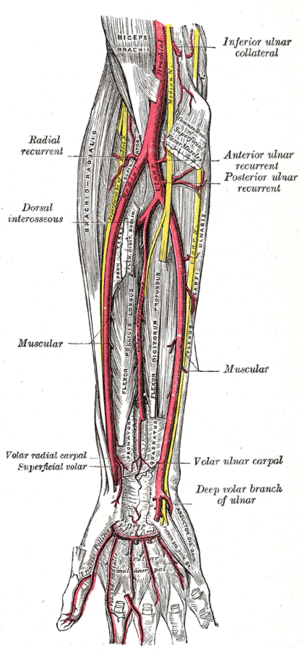
L'avant-bras est, chez l'Homme, la partie du membre supérieur comprise entre le coude et le poignet.